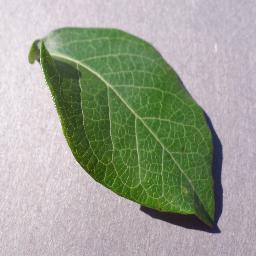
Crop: blueberry
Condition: healthy